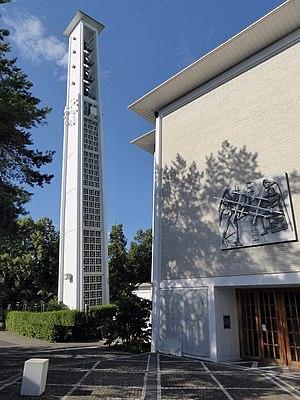
L'église de Tous les Saints est une église catholique construite en béton à partir de 1947 par l'architecte Hermann Baur, située à Bâle en Suisse.